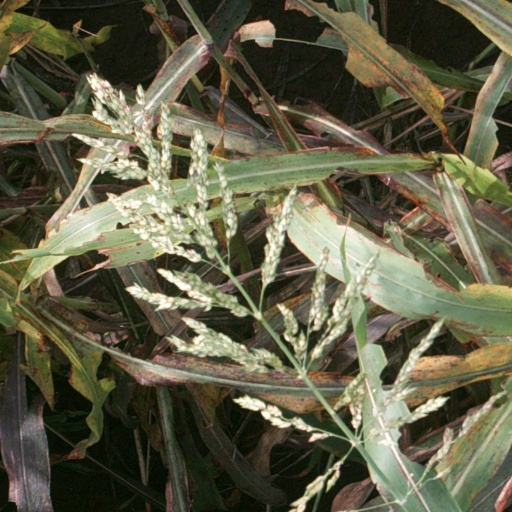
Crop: sorghum